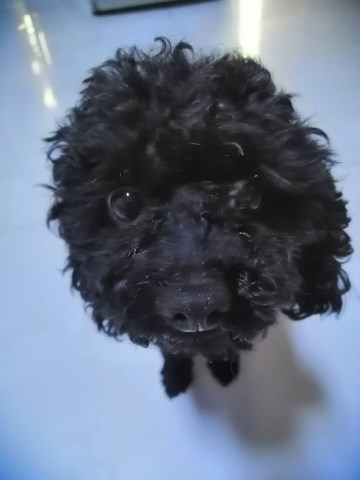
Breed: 7449-n000128-teddy